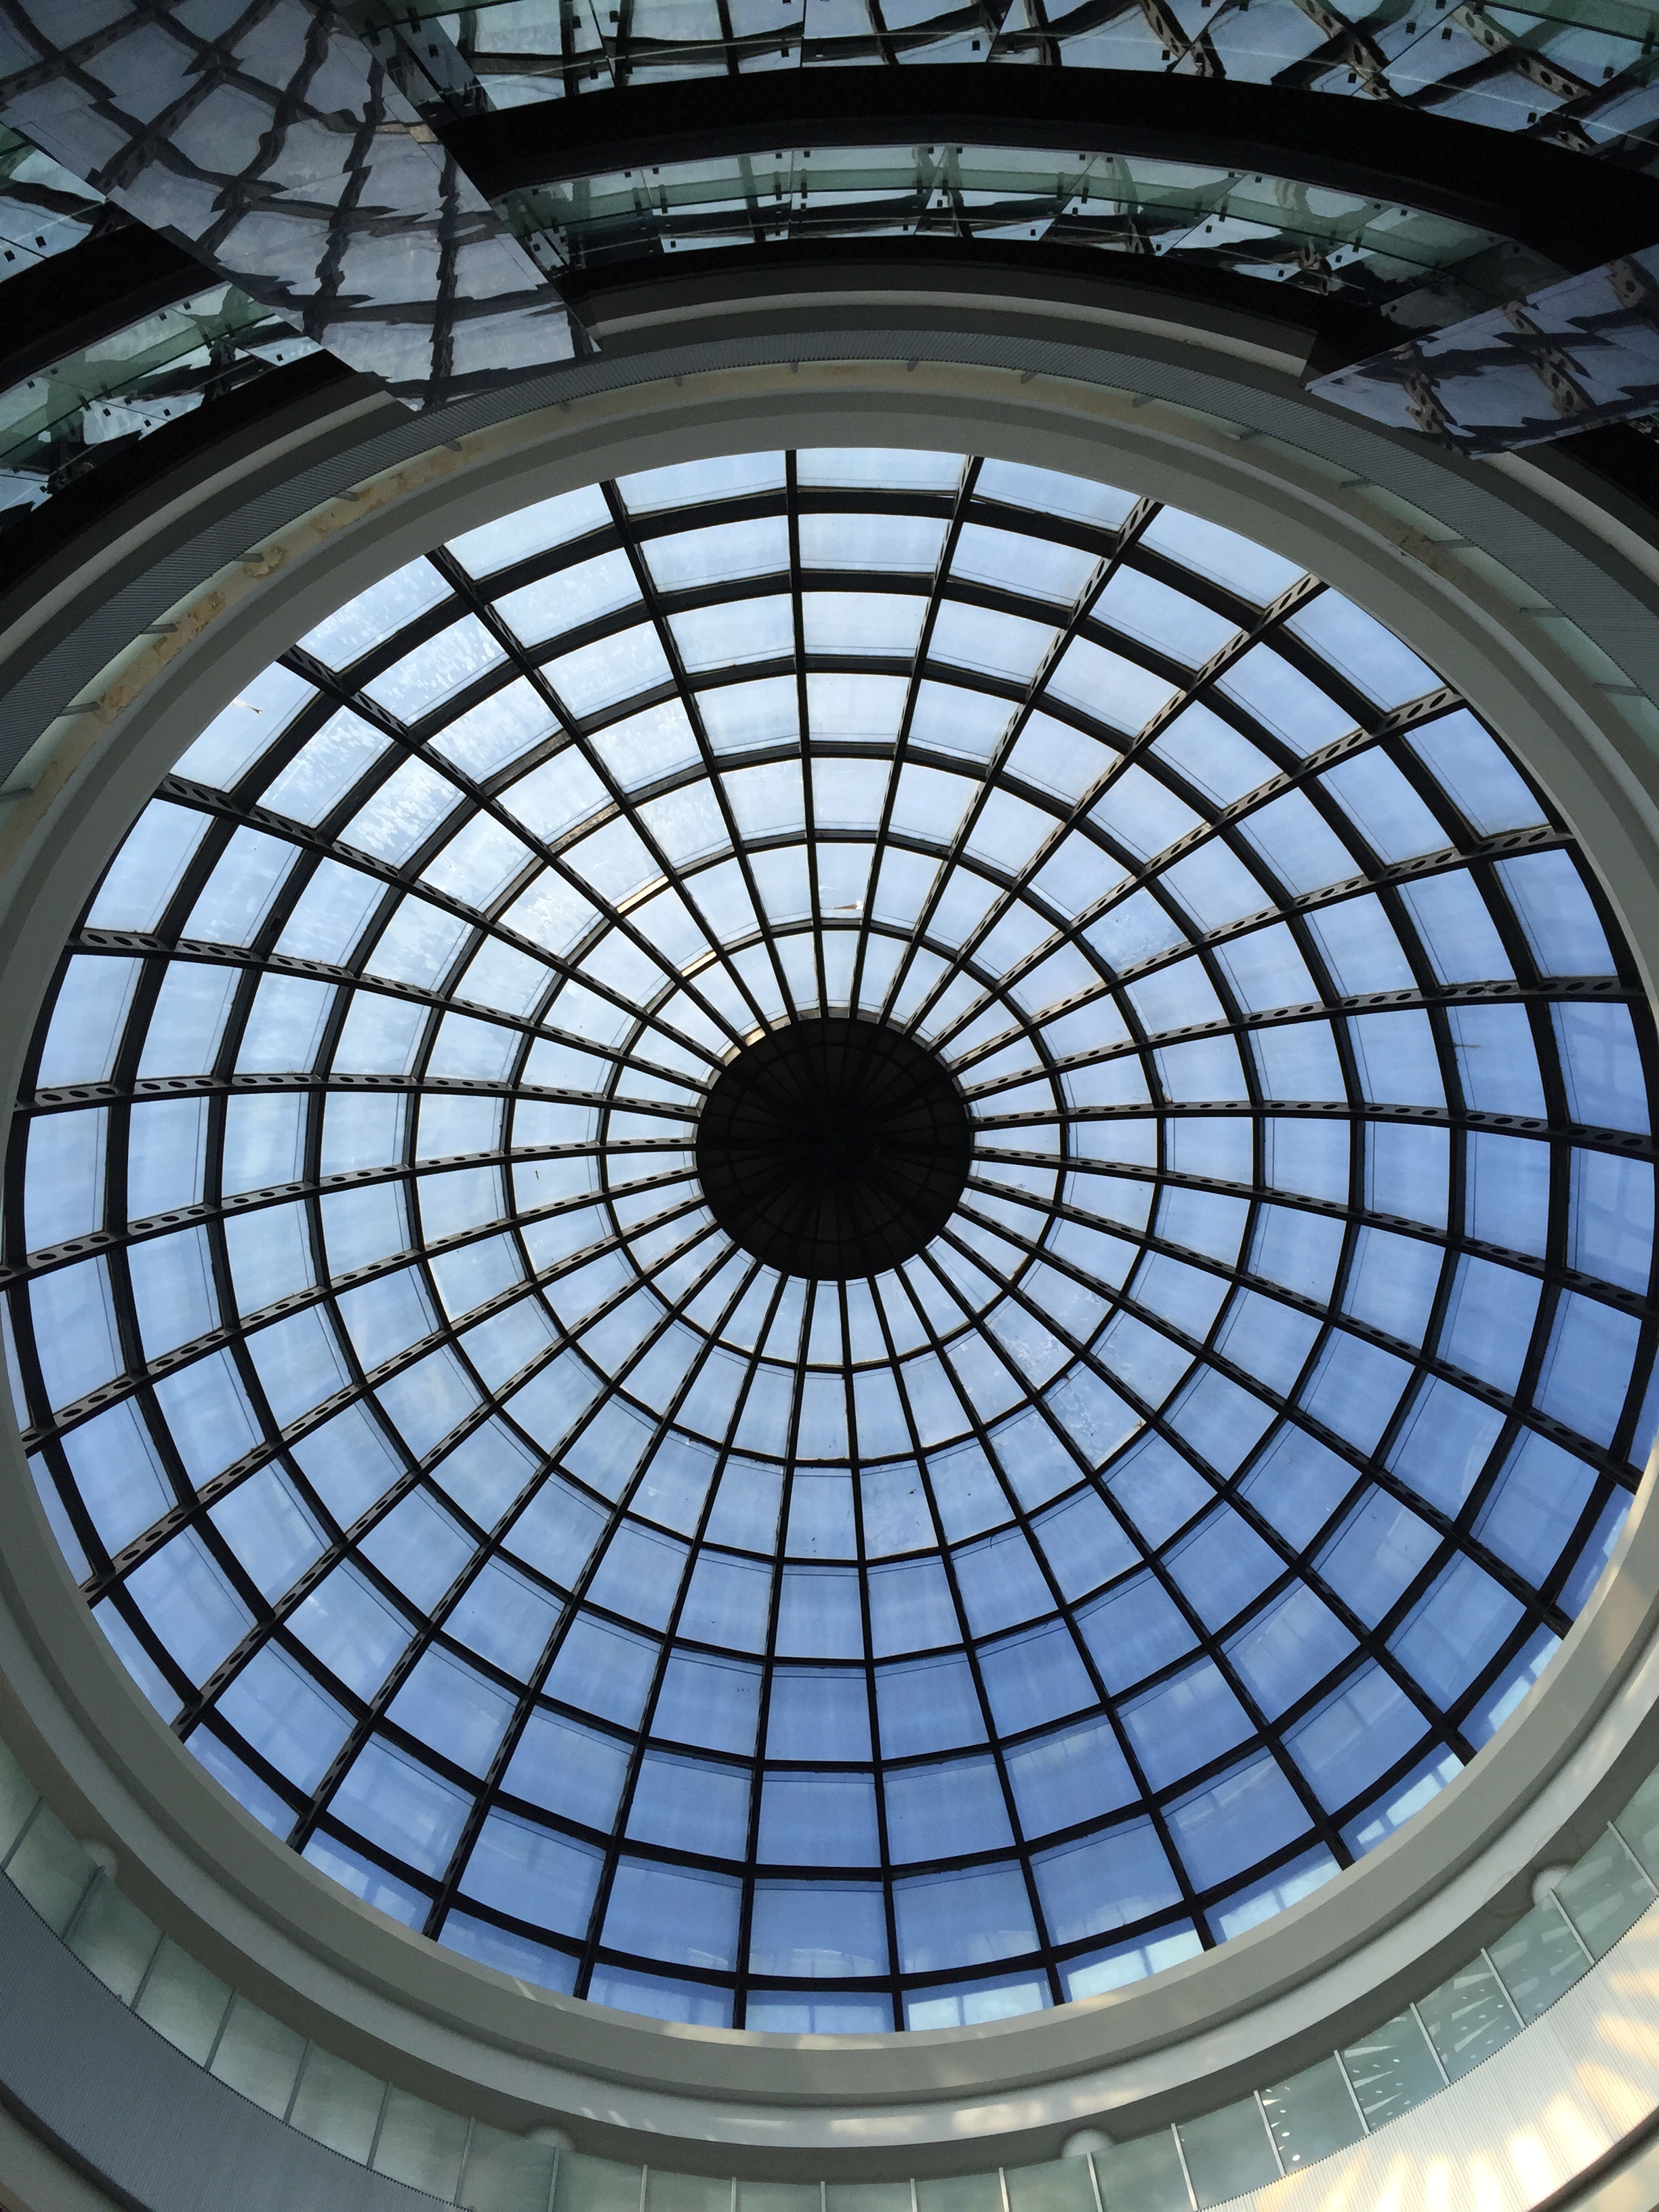
architecture, structure, wheel, spiral, museum, facade, circle, symmetry, dome, shape, dalian, daylighting, xinghai park, outdoor structure